Hyanggyo

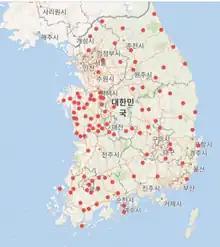
Map of 107 Hanggyo

They were officially closed near the end of the Joseon Dynasty, in 1894, but many were reopened as public elementary schools in 1900. They were not widely used during either period.